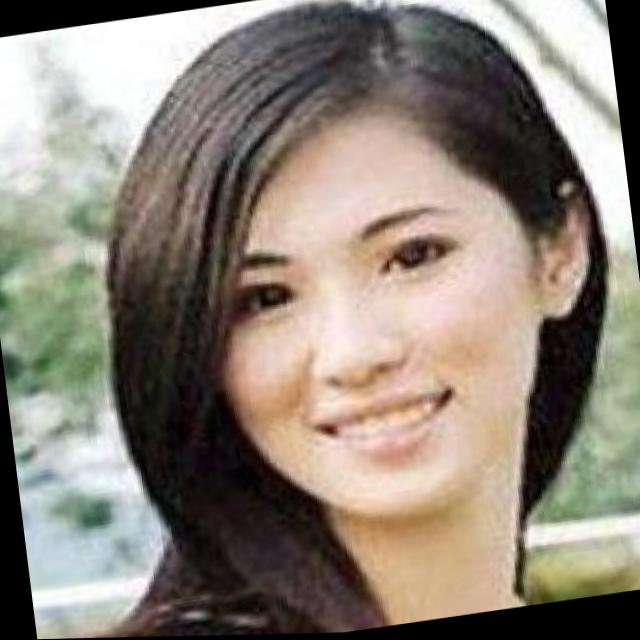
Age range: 21-44